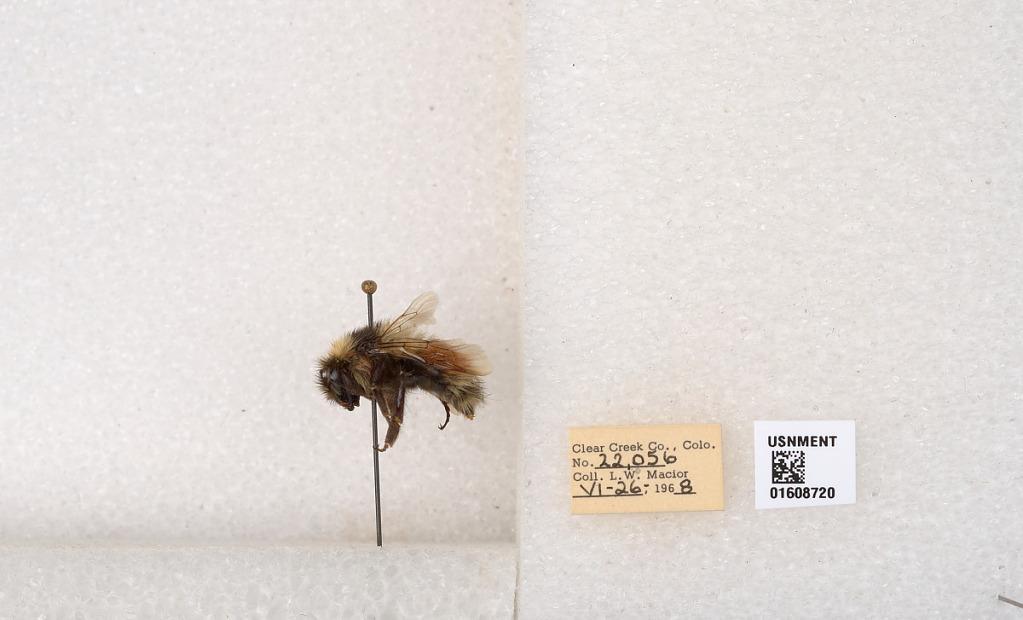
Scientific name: Bombus (Pyrobombus) sylvicola Kirby
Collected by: L. Macior
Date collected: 1968-6-26
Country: United States
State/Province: Colorado
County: Clear Creek
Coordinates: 39.6891, -105.644